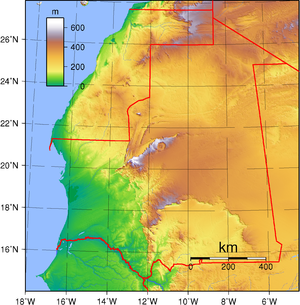
Mauretanien / Geografi
Mauretaniens topografi.
Mauretanien er et afrikansk land, der grænser op til Algeriet mod nordøst, Mali mod øst og sydøst, Senegal mod sydvest, Atlanterhavet mod vest og Vestsahara mod nordvest.